Brady Clark

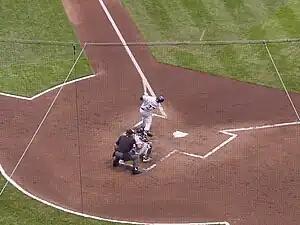
Brady Clark blasting a hit to left field against the New York Yankees at Miller Park on June 6, 2005

He was claimed off waivers by the Milwaukee Brewers from the New York Mets in . Following the season the Brewers traded starting center fielder Scott Podsednik for Carlos Lee, clearing the way for Brady Clark to become the starting center fielder. Clark made the most of the opportunity in with a team leading batting average of .306 with 94 runs scored. Clark established career highs in batting average, hits, runs scored, doubles, home runs, RBI, sacrifice hits, hit by pitches, and singles in 145 games played in the 2005 season.